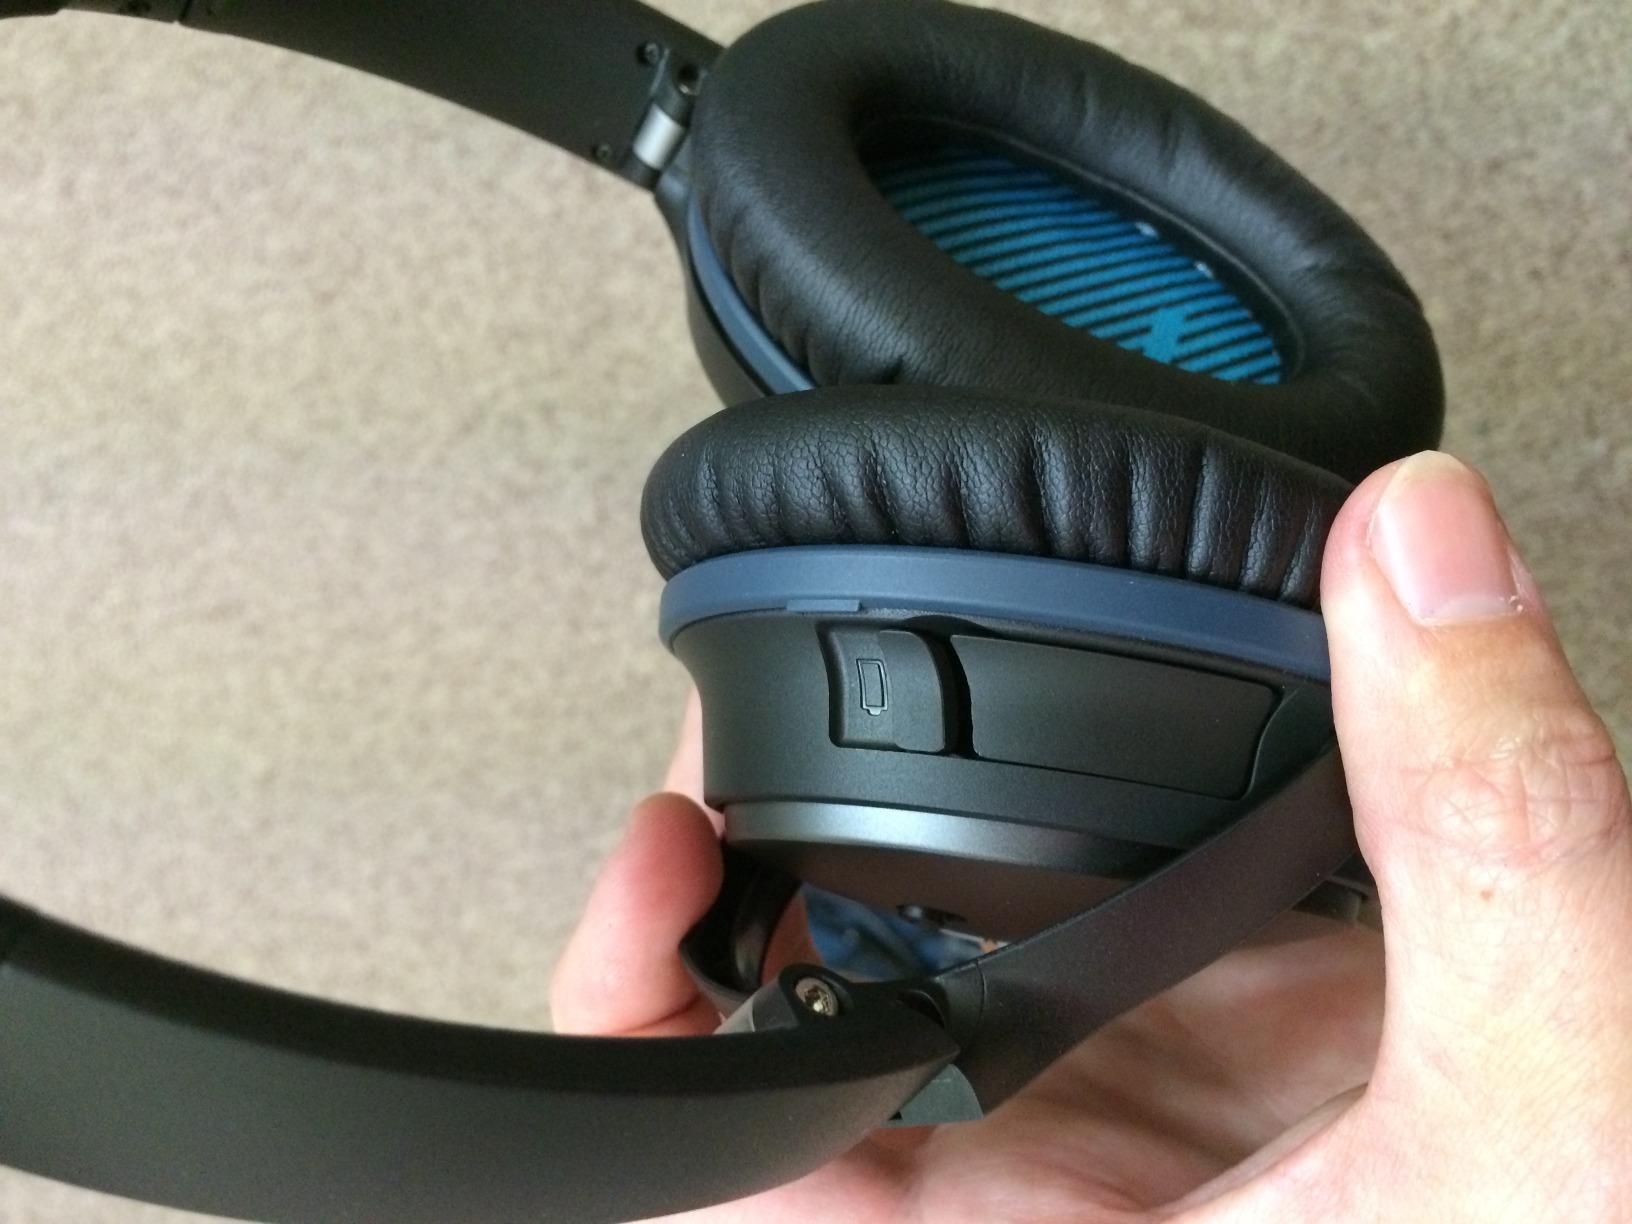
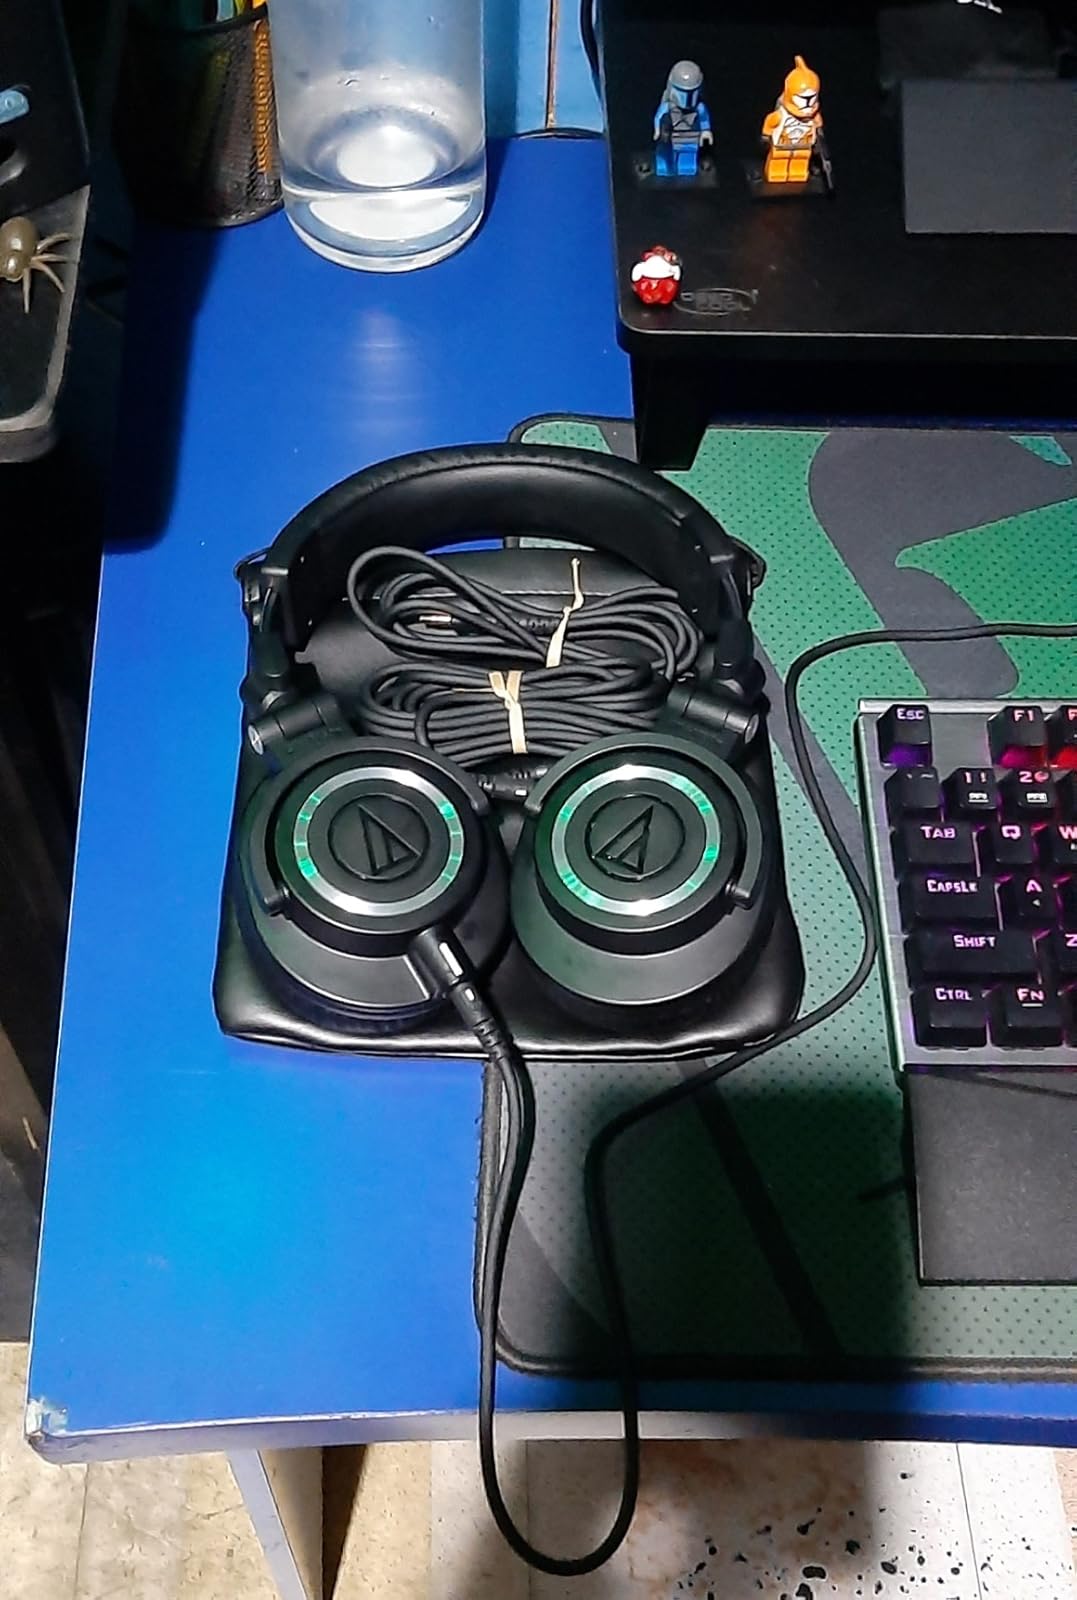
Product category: headphones
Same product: no